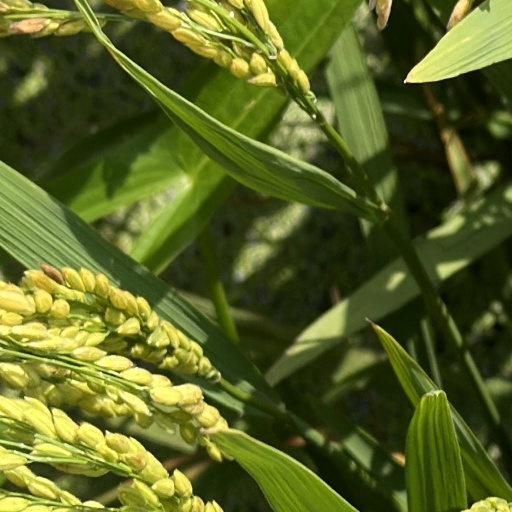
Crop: rice